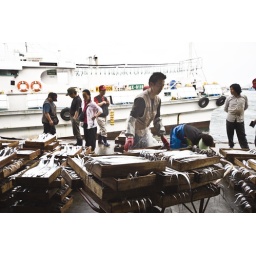
Early in the morning in a fish market of Jeju Island, fishes are coming in and they're getting busy.